280 ZZZAP

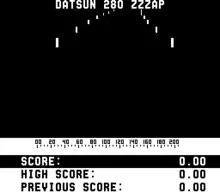
In-game screenshot

280 ZZZAP is a racing arcade video game designed by Jamie Fenton for Dave Nutting Associates. Based on Nissan's Datsun 280Z, it is one of the earliest games with authorized branding.